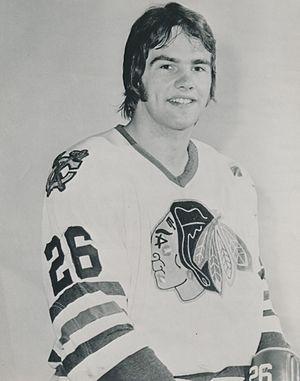
Garry Donaldson est un joueur professionnel canadien de hockey sur glace.